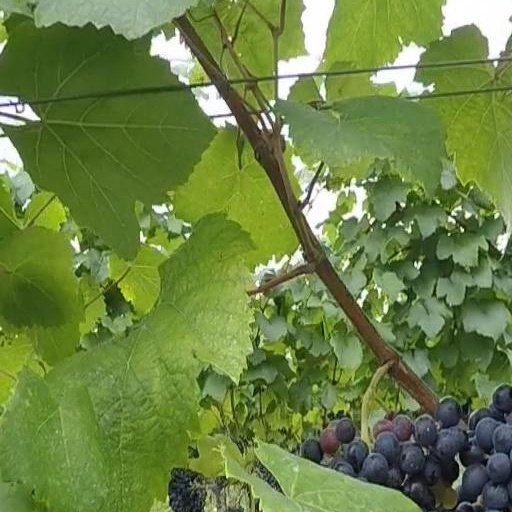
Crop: grape